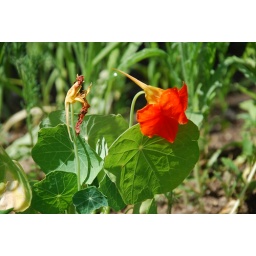
the only nasturtium growing in the flower bed this year. i guess it grew from last year seeds that dropped.